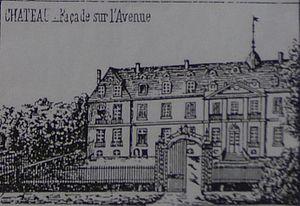
Façade du château de Mailly-Raineval avant révolution française.
Mailly-Raineval est une commune française située dans le département de la Somme, en région Hauts-de-France.
Le château de Maisons-Laffitte, à l'origine château de Maisons ou château de Maisons-sur-Seine, situé à Maisons-Laffitte dans le département des Yvelines, est considéré comme un chef-d'œuvre de l'architecture civile du XVIIᵉ siècle. Constituant une référence dans l'histoire de l'architecture française, il marque la transition entre la fin de l'architecture de la renaissance tardive et celle du classicisme.